2003 Fiesta Bowl

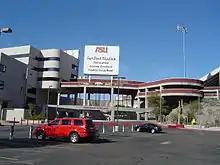
Sun Devil Stadium in Tempe, Arizona, hosted the Fiesta Bowl.

The 2003 Tostitos Fiesta Bowl was a college football bowl game that was the designated Bowl Championship Series (BCS) National Championship Game for the 2002 NCAA Division I-A football season, taking place on January 3, 2003 at Sun Devil Stadium in Tempe, Arizona. The Ohio State Buckeyes, co-champions of the Big Ten Conference, defeated the heavily favored Miami Hurricanes, defending national champions and champions of the Big East Conference, in double overtime by a final score of 31 - 24. The game was only the second overtime result in either the BCS or its predecessors, the Bowl Alliance and Bowl Coalition, following the 2000 Orange Bowl between the Alabama Crimson Tide and the Michigan Wolverines. By virtue of their victory, Ohio State won its first consensus national title since 1968 and became the first team in college football history to finish a season with a 14-0 record.